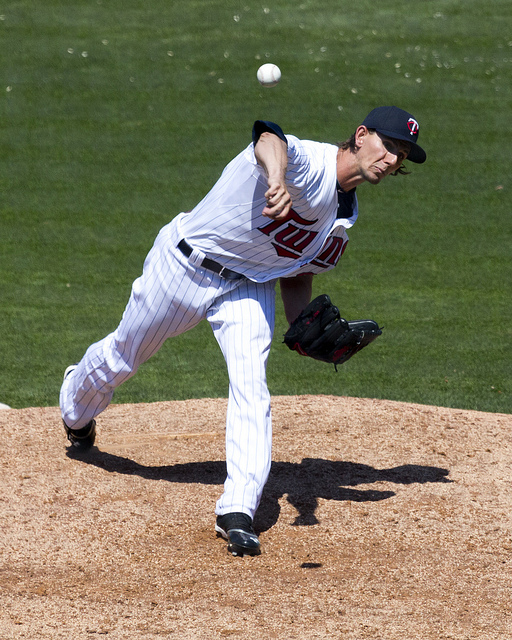
một cầu thủ ném bóng đang nghiêng người để ném bóng